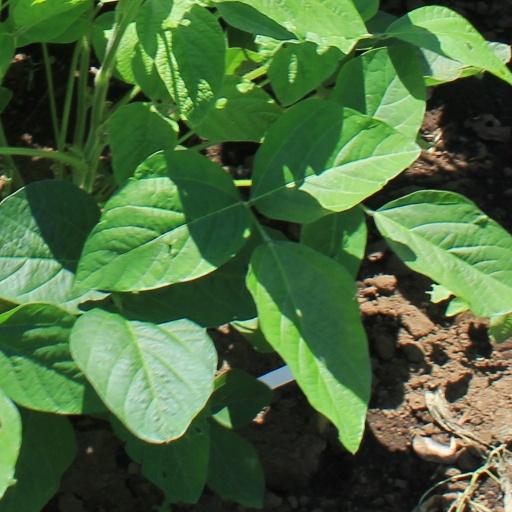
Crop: soybean